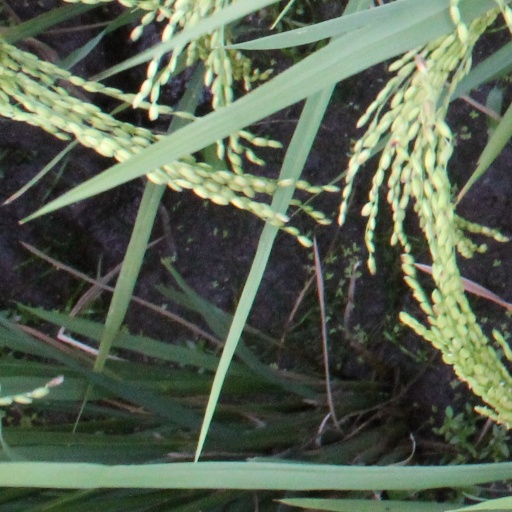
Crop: rice